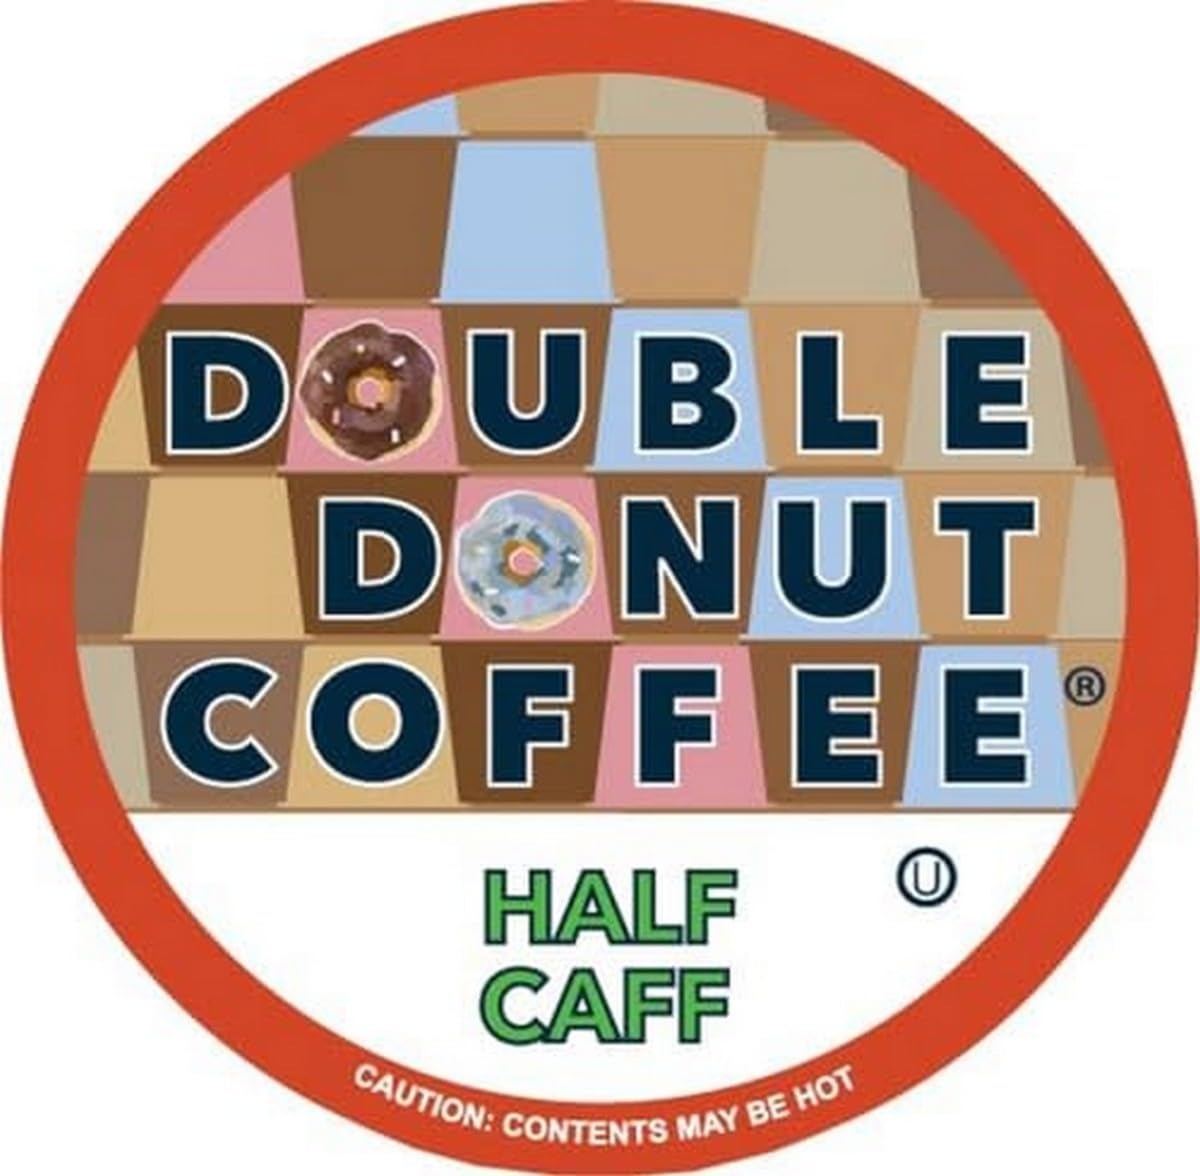
Item Name: Double Donut Half Caff Coffee Pods, Single Serve Half Caffeine Coffee Pods For Keurig K Cup Brewers, Medium Roast, 24 Count pack of 2
Bullet Point 1: SAME TASTE WITH HALF THE CAFFIENE: Our new half calf pods contain the same great taste and benefits as our medium roasts but with only half the caffeine of a typical Kcup. Enjoy our 1/2 caff coffee anytime of day without the caffeine jitters.
Bullet Point 2: GREAT VALUE WITH QUALITY INGREDIENTS: Double Donut coffee pods half caffeine blend is vegan, Kosher, Pareve, and keto friendly! Our half caf coffee pods for Keurig machines are made with 100% Arabica Beans. Enjoy hot or as a refreshing iced coffee.
Bullet Point 3: ECO-FRIENDLY MEDIUM ROAST COFFEE: Our half calf coffee pods are eco friendly! Each single serve coffee pod is 100% recyclable. Revel in the medium-bodied coffee flavor of this medium roast sugar free coffee while doing right by mother nature
Bullet Point 4: COFFEE PODS FOR KEURIG COFFEE MAKERS: Our kerigue coffee pods are compatible with any coffee machine that brews half caff k-cups including the Keurig 2.0 brewer. Kcups is a registered trademark of Kurig. Not affiliated with Keurig & Green Mountain
Bullet Point 5: SATISFACTION GUARANTEED: We are committed to providing the ultimate coffee drinking experience, and ensuring you can brew a perfect cup of haf caf coffee every time. If you are not fully satisfied, please contact us and we will make it right
Value: 48.0
Unit: Count

Price: 16.71